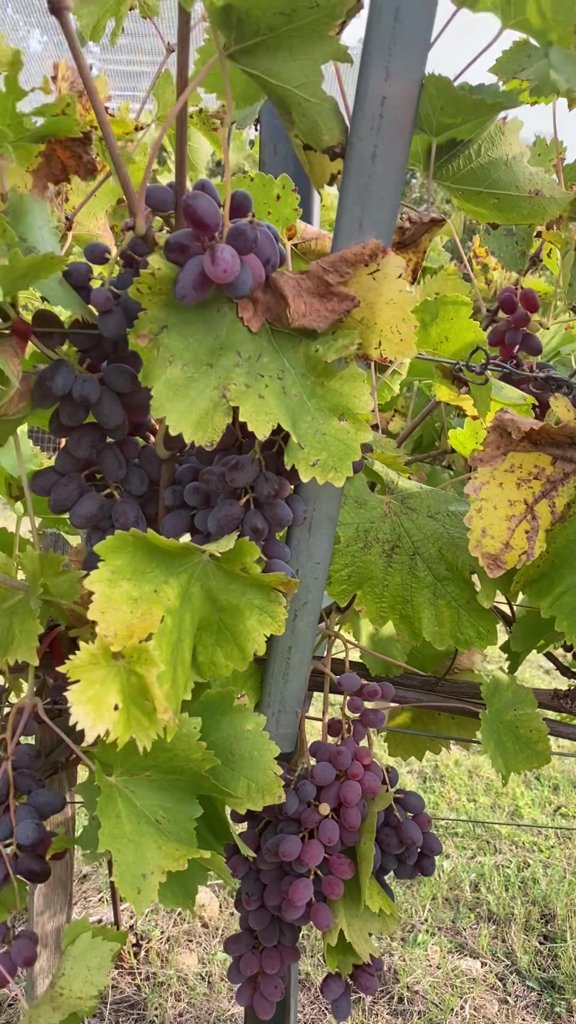
Berries visible: 186
Grape clusters: 7